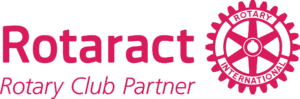
Rotaract
Rotaract logo
Rotaract er en international organisation for unge i alderen 18 til 30 år stiftet af Rotary International i 1968. Målet med Rotaract er at udvikle dynamiske, unge mennesker, der arbejder for at gøre en forskel i samfundet – i en ånd af udvikling, optimisme og sjov.